Illbruck Challenge

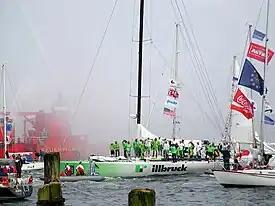
"Illbruck Challenge" in Kiel during 2001–02 Volvo Ocean Race

Illbruck Challenge is a Volvo Ocean 60 yacht. She won the 2001–02 Volvo Ocean Race skippered by John Kostecki.